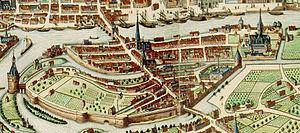
Carte de Liège
Outremeuse est un quartier administratif et une île de la ville de Liège en Belgique. Il est dénommé en wallon Dju d'la Mouse, ou plus simplement Djud'la. Dans l'ancienne principauté de Liège, il faisait partie du quartier Vinåve des Prés.
L'hôpital Saint-Julien et la chapelle Saint-Julien de Liège fondés au début du XIVᵉ siècle étaient situés en Outremeuse dans la Cité de Liège. En outre, l'hôpital possédait un béguinage, un moulin sur l'Ourthe et des jardins. À la Révolution française, il est supprimé et ses biens confiés à la Commission des hospices.
Le couvent des Récollets ou couvent de Jérusalem était un couvent situé à Liège, fondé à la fin du XVᵉ siècle et appartenant à l'Ordre des récollets frères mineurs, Ordre franciscain. Ce couvent, installé dans le quartier d'Outremeuse, rue Georges Simenon, le long des murailles de la Cité, hébergera jusqu'à plus de 80 pères, et va participer à la vie de la Cité de Liège jusqu'à la Révolution française. Entièrement rénové, le bâtiment accueille actuellement l'auberge de jeunesse Georges Simenon.